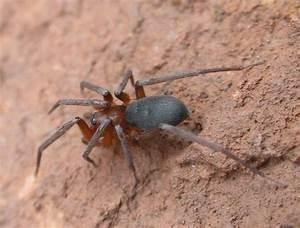
spider